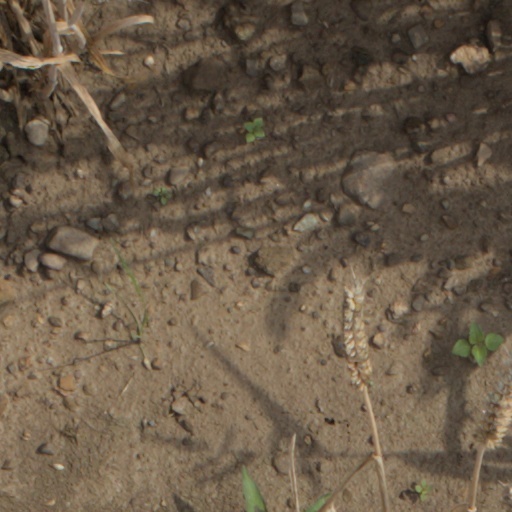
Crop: wheat